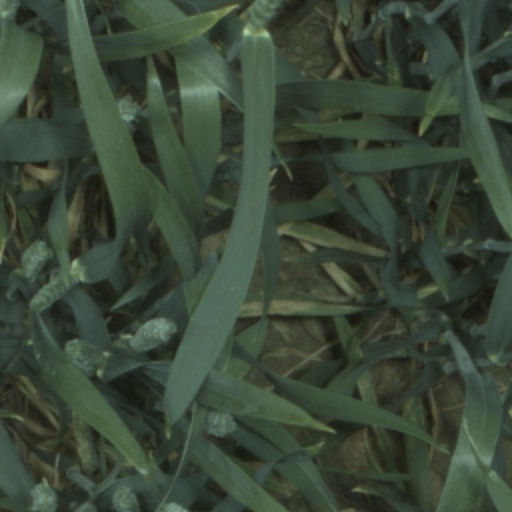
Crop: wheat